History of social democracy

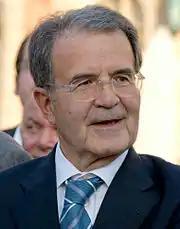
Romano Prodi, the two-time prime minister of Italy, former president of the European Commission and founding father of the Democratic Party

Although well within the liberal and modern liberal American tradition, Franklin D. Roosevelt's more radical, extensive and populist Second New Deal challenged the business community. Conservative Democrats led by Roman Catholic politician and former presidential candidate Al Smith fought back along with the American Liberty League, savagely attacking Roosevelt and equating him and his policies with Karl Marx and Vladimir Lenin. This allowed Roosevelt to isolate his opponents and identify them with the wealthy landed interests that opposed the New Deal, strengthening Roosevelt's political capital and becoming one of the key causes of his landslide victory in the 1936 presidential election. By contrast, already with the passage of the National Labor Relations Act of 1935, also known as the Wagner Act, "the most significant and radical bill of the period", there was an upsurge in labour insurgency and radical organization. Those labour unions were energized by the passage of the Wagner Act, signing up millions of new members and becoming a major backer of Roosevelt's presidential campaigns in 1936, 1940 and 1944.